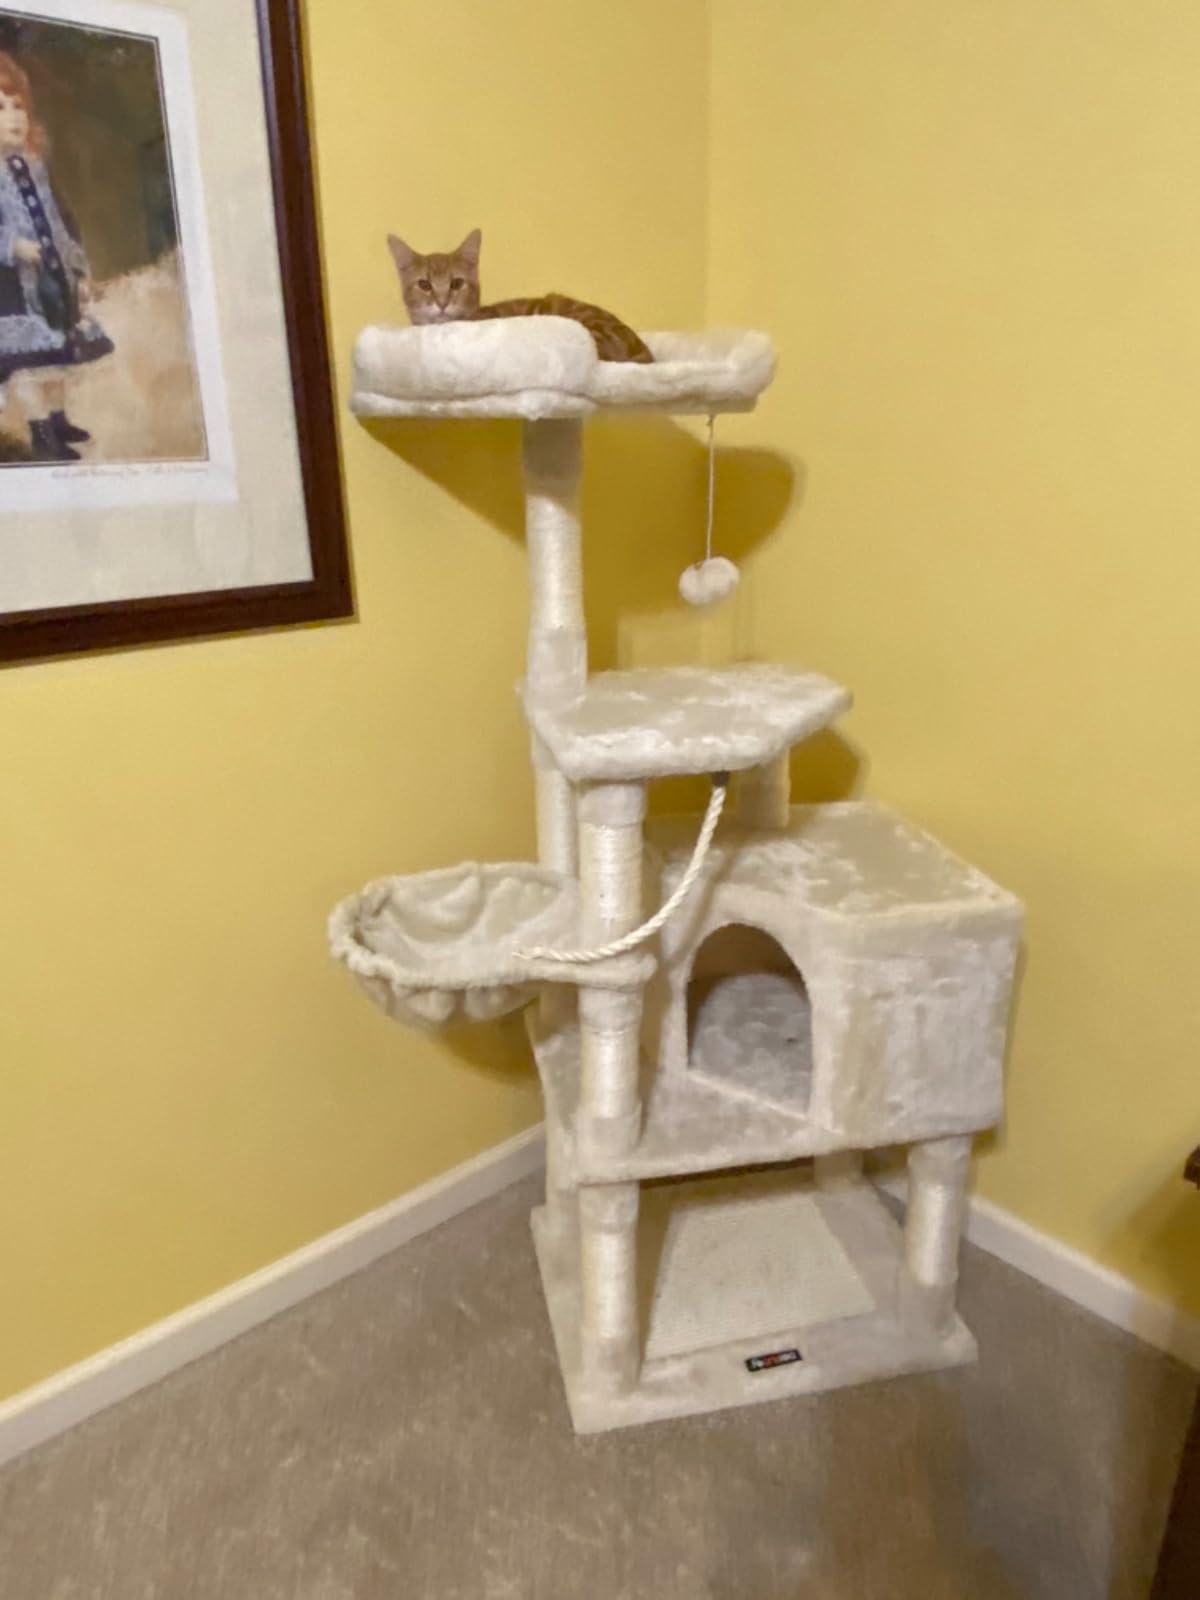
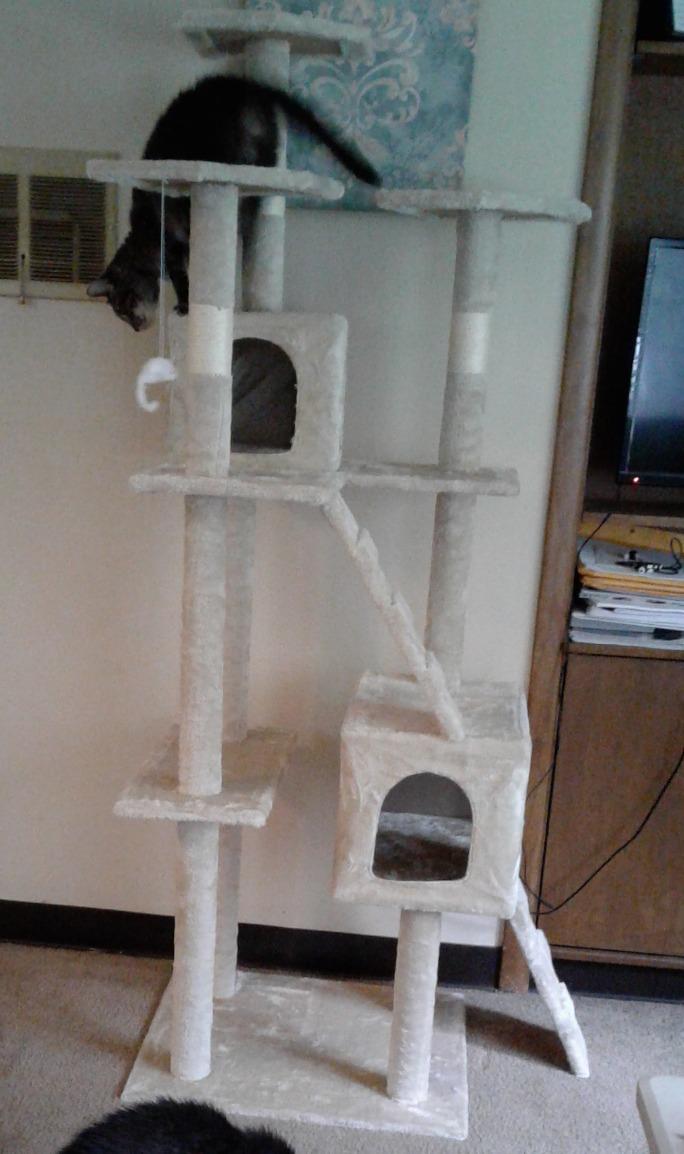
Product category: items_cat tree
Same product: no